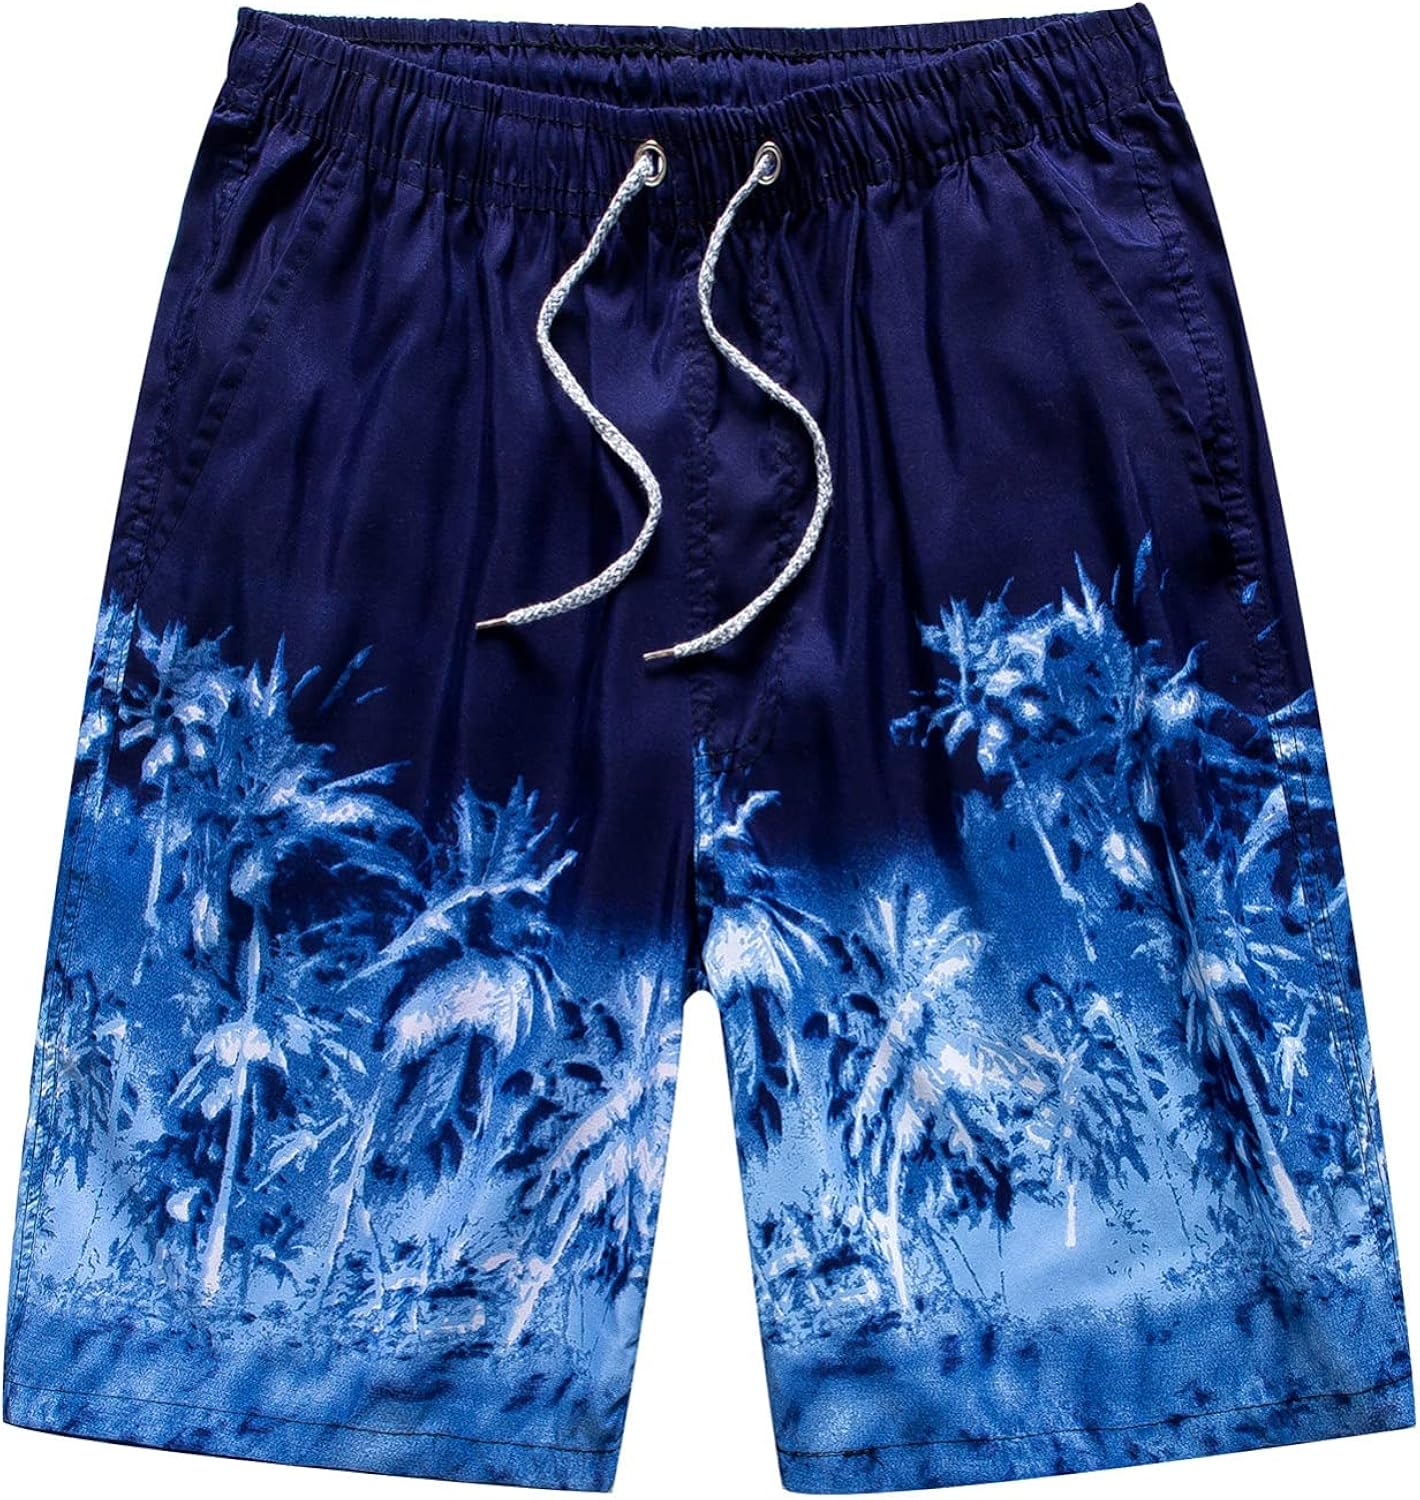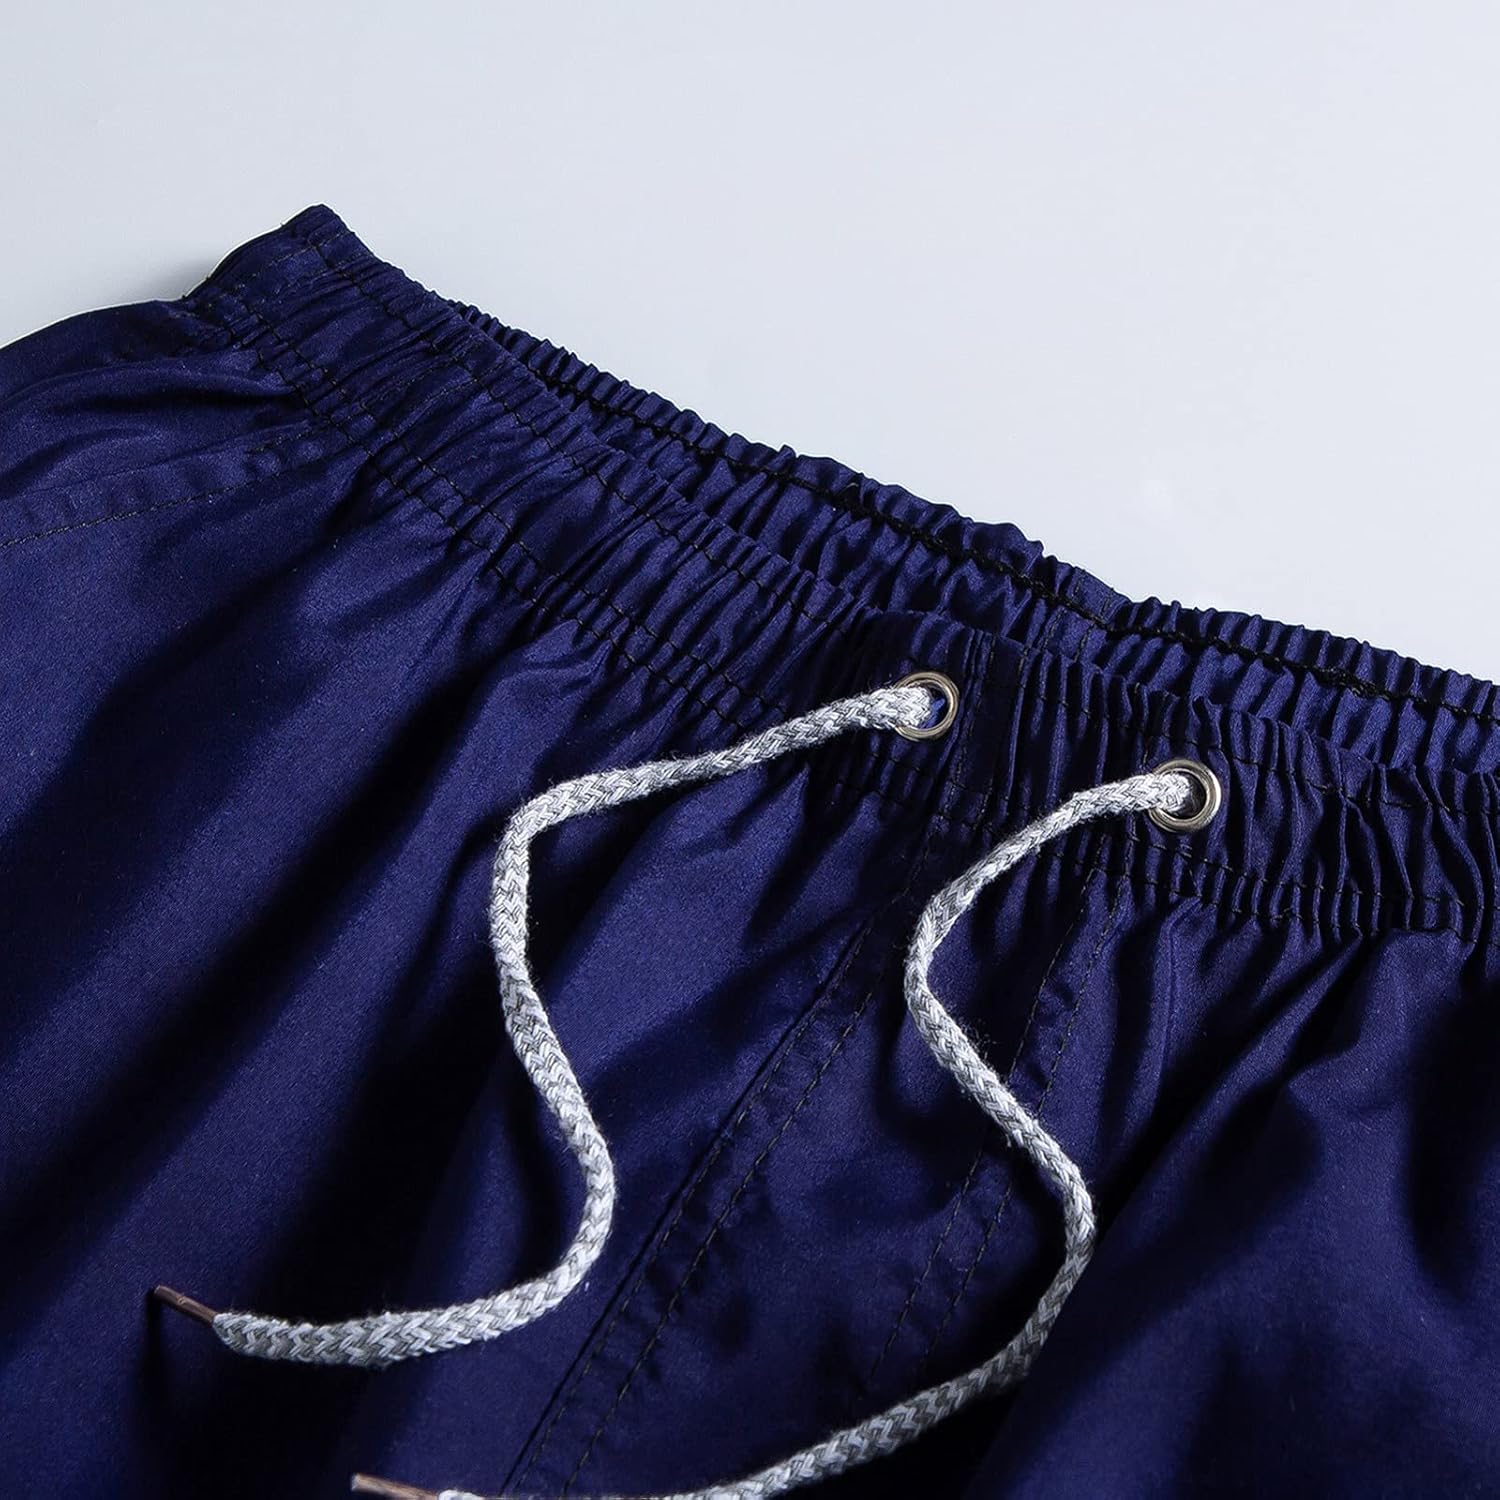
Tootom Men’s Swim Trunks Quick Dry Beach Board Shorts Drawstring Lightweight with Elastic Waist and Pockets,Dark Blue,X-Large
Category: AMAZON FASHION
♋♉♋ Men’s Swim Trunks Quick Dry Beach Board Shorts Drawstring Lightweight with Elastic Waist and Pockets ✤✤Size Chart: (unit: cm / inch) Size:L Waist:68cm-95cm/26.77''-37.40'' Hip:117cm/46.06'' Length:53cm/20.87''Size:XL Waist:71cm-101cm/27.95''-39.76'' Hip:123cm/48.43'' Length:55cm/21.65''Size:XXL Waist:76cm-107cm/29.92''-42.13'' Hip:129cm/50.79'' Length:57cm/22.44''Size:XXXL Waist:80cm-113cm//31.50''-44.49'' Hip:135cm/53.15'' Length:59cm/23.23''Size:XXXXL Waist:84cm-124cm/33.07''-48.82'' Hip:145cm/57.09'' Length:61cm/24.02'' ✤✤Product information: Season:SummerGender:ManThickness:StandardMaterial:PolyesterStyle:CasualFit:Fits ture to sizeHow to wash:Hand wash Cold,Hang or Line DryWhat you get:1PC Man pants ✤✤We are 100% committed to customer satisfaction. For anyone ordering products online always read the size chart. This means you can order the item smaller or larger than you wear. It will save you returning items that don't fit. ✤✤Note： Please compare the detail sizes with yours before you buy!!!Colors may be slightly different depending on computer and monitor settingsPlease allow 1-3cm differs due to manual measurement, thanks (All measurement in cm and please note 1cm=0.39inch) ✤✤Returns: If you are not satisfied with your purchase for any reason, you may request for an replacement, or refund within 30 days of receiving the order
Features: Machine wash is recommended, do not iron | Elastic closure | Machine Wash | [Size notice] Our size is different from amazon's.Please kindly refer to the size chart showed in the image. closure | [Comfy]The COMFY material DO NOT make you itchy, but put your body in a totally relaxed status. Elastic, lightweight, skin-friendly and breathable fabric, perfectly release your bodyshape and daily wear, soft, high performance, smooth, stretchy fabric provides exceptional moisture wicking, keeps your skin dry and comfortable. | [Versatility Swimwear]This slim fit men swim shorts is classical and stylish trendy look. Men's bathing suits with a classic, athletic look. Mens fashion regular fit cargo trouser is decorative and functional. Take the traditional cargo look and mix it up with aesthetic for perfect slimline modern style outfit. Best gift for him, boyfriend husband. | [Occasion] mens swim trunks, perfect for outdoor activities such as fitness, travel, hiking, climbing, paintball, camping, hunting, tactical, trip, backpack, work and everyday use. Men's jogging pants with pockets are casual pants, suitable for daily leisure activities, sports jogging, mountaineering, streetwear, skiing, etc. Mens swim trunks the best gift choice for friends, family. Cargo casual pants for men, best gifts for him. | [Care]Machine wash cold, only non-chlorine bleach when needed, hang dry, cool iron on reverse side or dry clean. | Special size type: big | Rise style: Knee High | Leg style: Straight